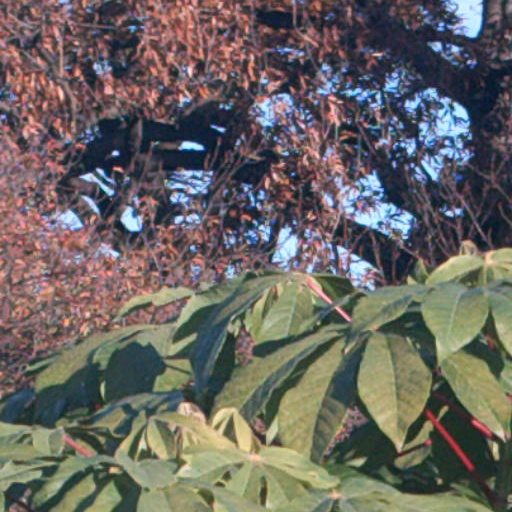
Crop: cassava